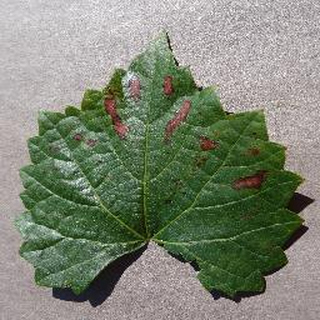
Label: grape_esca_black_measles